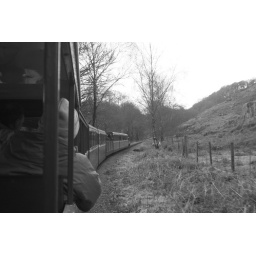
View from the back of the train heading back to Ravenglass, in black and white